Turret ship

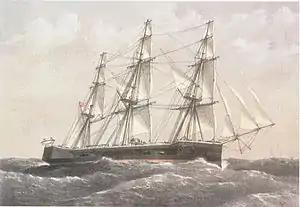
was one of the first ocean-going turret ships.

During the Crimean War, Captain Cowper Phipps Coles of the British Royal Navy constructed a raft with guns protected by a 'cupola' and used the raft, named "Lady Nancy", to shell the Russian town of Taganrog in the Black Sea. "Lady Nancy" "proved a great success", and Coles patented his rotating turret after the war. Following Coles' patenting, the British Admiralty ordered a prototype of Coles' design in 1859, which was installed in the floating battery vessel, , for trials in 1861, becoming the first vessel to be fitted with a revolving gun turret. Coles' design aim was to create a ship with the greatest possible all round arc of fire, as low in the water as possible to minimise the target.